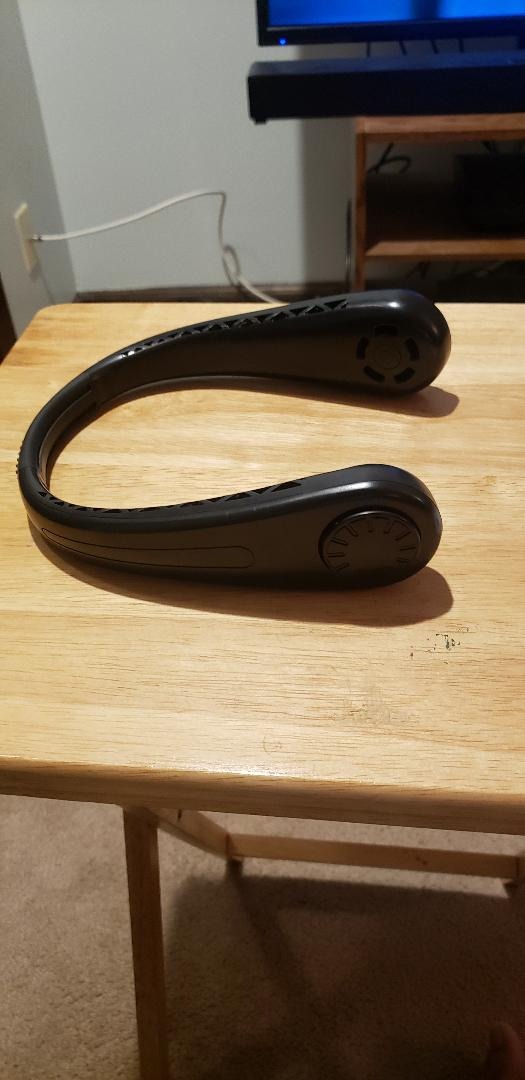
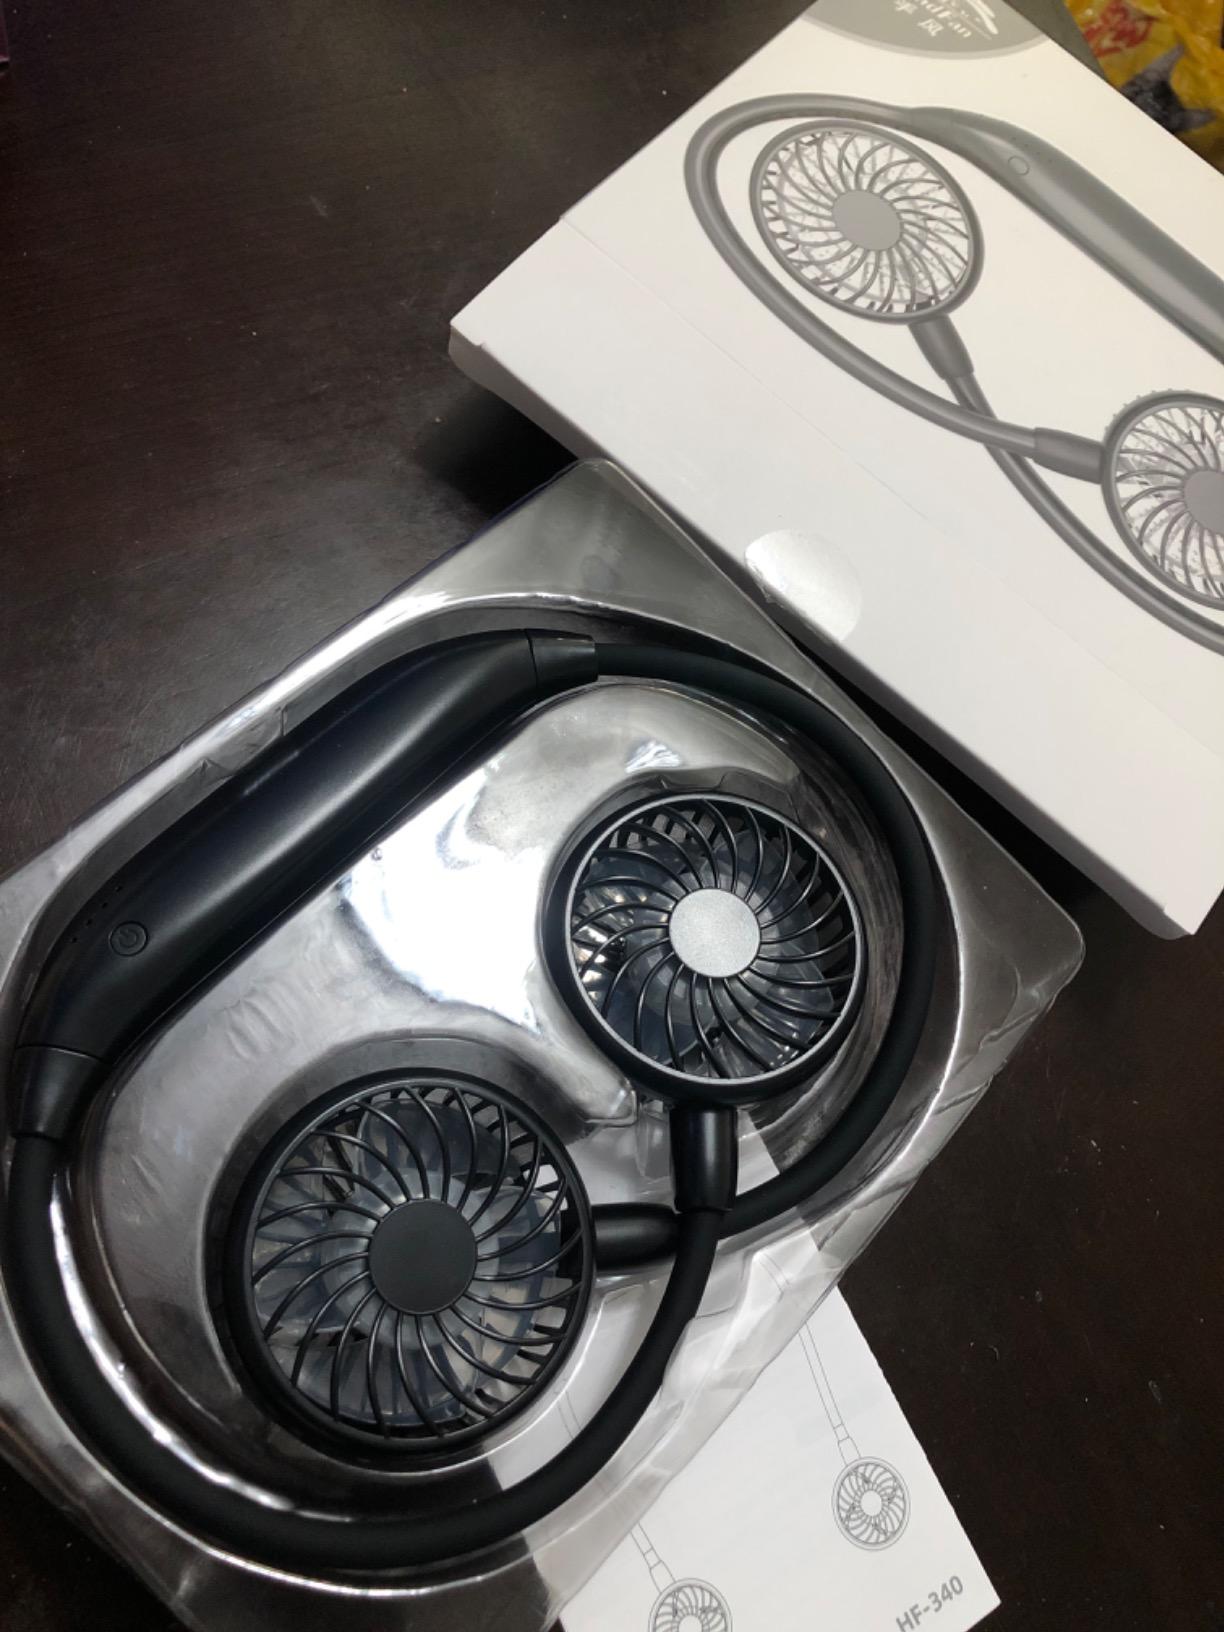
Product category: fan
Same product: no